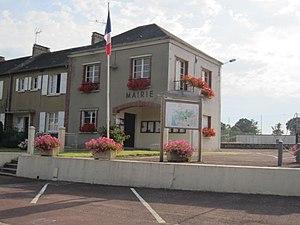
Mairie de fr:Saint-Jores
Saint-Jores est une ancienne commune française, située dans le département de la Manche en région Normandie, devenue le 1ᵉʳ janvier 2016 une commune déléguée au sein de la commune nouvelle de Montsenelle.